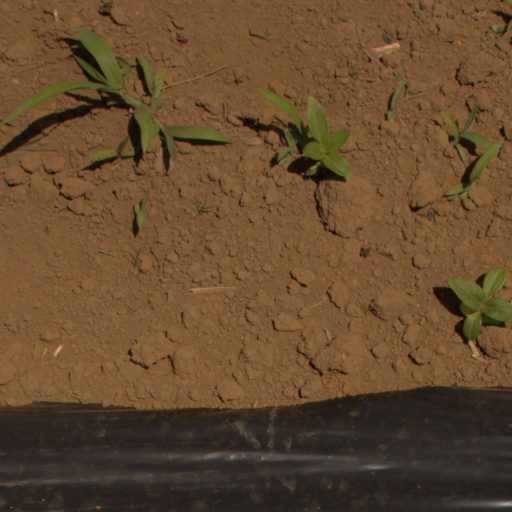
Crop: Jerusalem artichoke